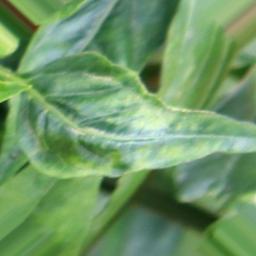
Label: nutritional